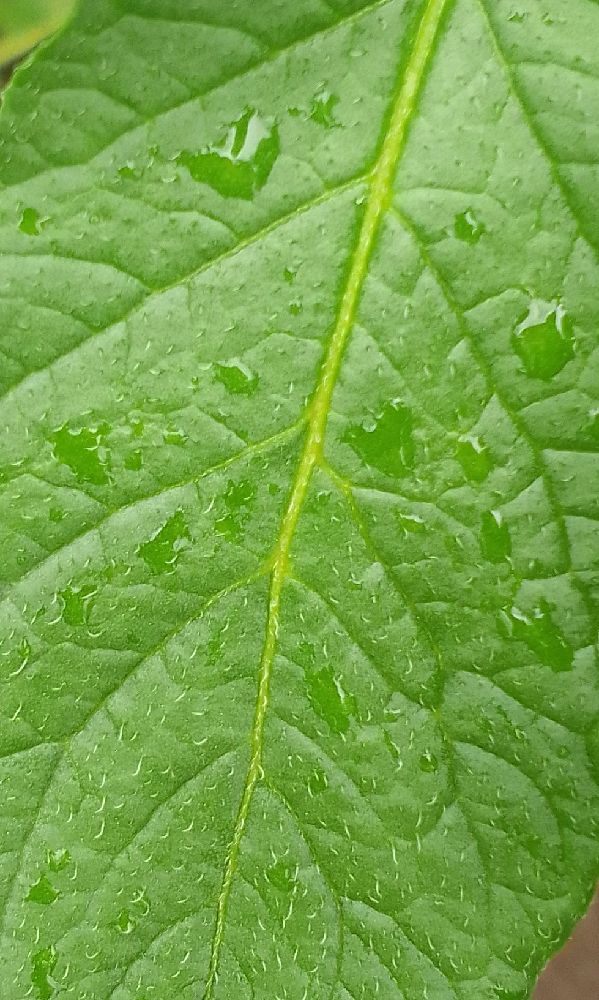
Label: Healthy